Gösta Lilliehöök (1871–1952)

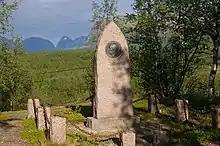
The gravestone in Nikkaluokta with the Kebnekaise massif and Tolpagorni in the background.

Lilliehöök died on 22 November 1952 in Bromma Parish, Stockholm. In the mid-1950s, his remains were transferred to Nikkaluokta Chapel in Nikkaluokta where he was buried. The chapel where Lilliehöök is buried next to, was built as an initiative of the Swedish Lapland Mountain Men's Club ("De lappländska fjällkarlarnas klubb"), of which Lilliehöök was a long-time chairman.